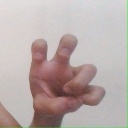
अक्षर: छ